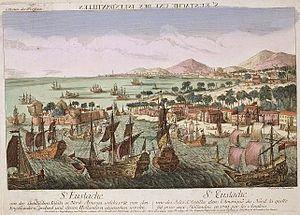
Gravure allemande en couleur de l'île de Saint-Eustache. Texte en français et en allemand. La forme des bateaux suggère la reprise d'une image plus ancienne, sans doute de la fin du XVIIème siècle.
La Quatrième guerre anglo-néerlandaise se déroula de 1780 à 1784. Il s'agit d'un conflit armé opposant la Grande-Bretagne aux Provinces-Unies, conflit sous-jacent à la guerre d'indépendance des États-Unis. La défaite des Provinces-Unies permit à la puissance britannique de soutirer de nombreuses concessions coloniales dans les Indes néerlandaises.